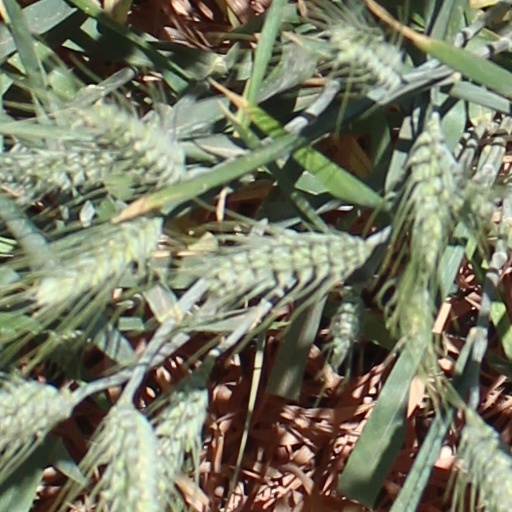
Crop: wheat